Conroe, Texas

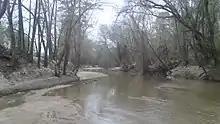
The West Fork of the San Jacinto River as seen from McDade Park on the western edge of Conroe.

The West Fork of the San Jacinto River flows through the western edge of Conroe. The entire city is within the river's watershed. The river flows southeast from Lake Conroe, a 19,640 surface acre lake created by a dam in 1973 to establish an alternative source of drinking water for Houston.